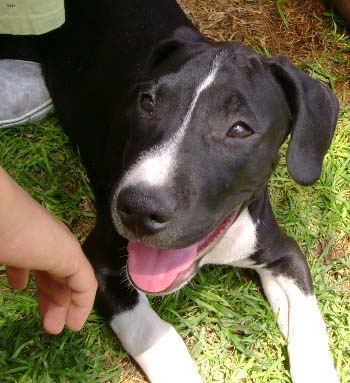
Animal: dog
Breed: american pit bull terrier